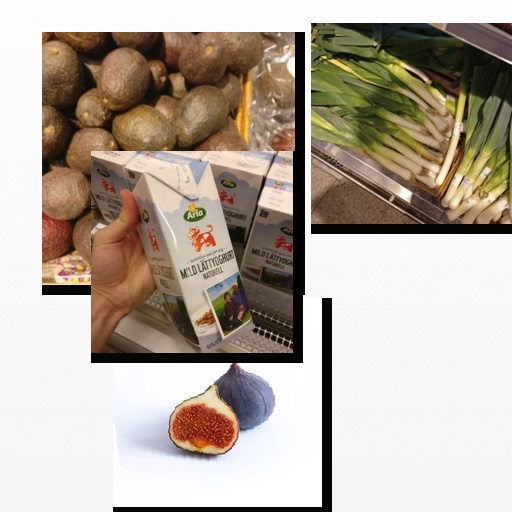
Food items: natural_low_fat_yogurt, leek, avocado, fig